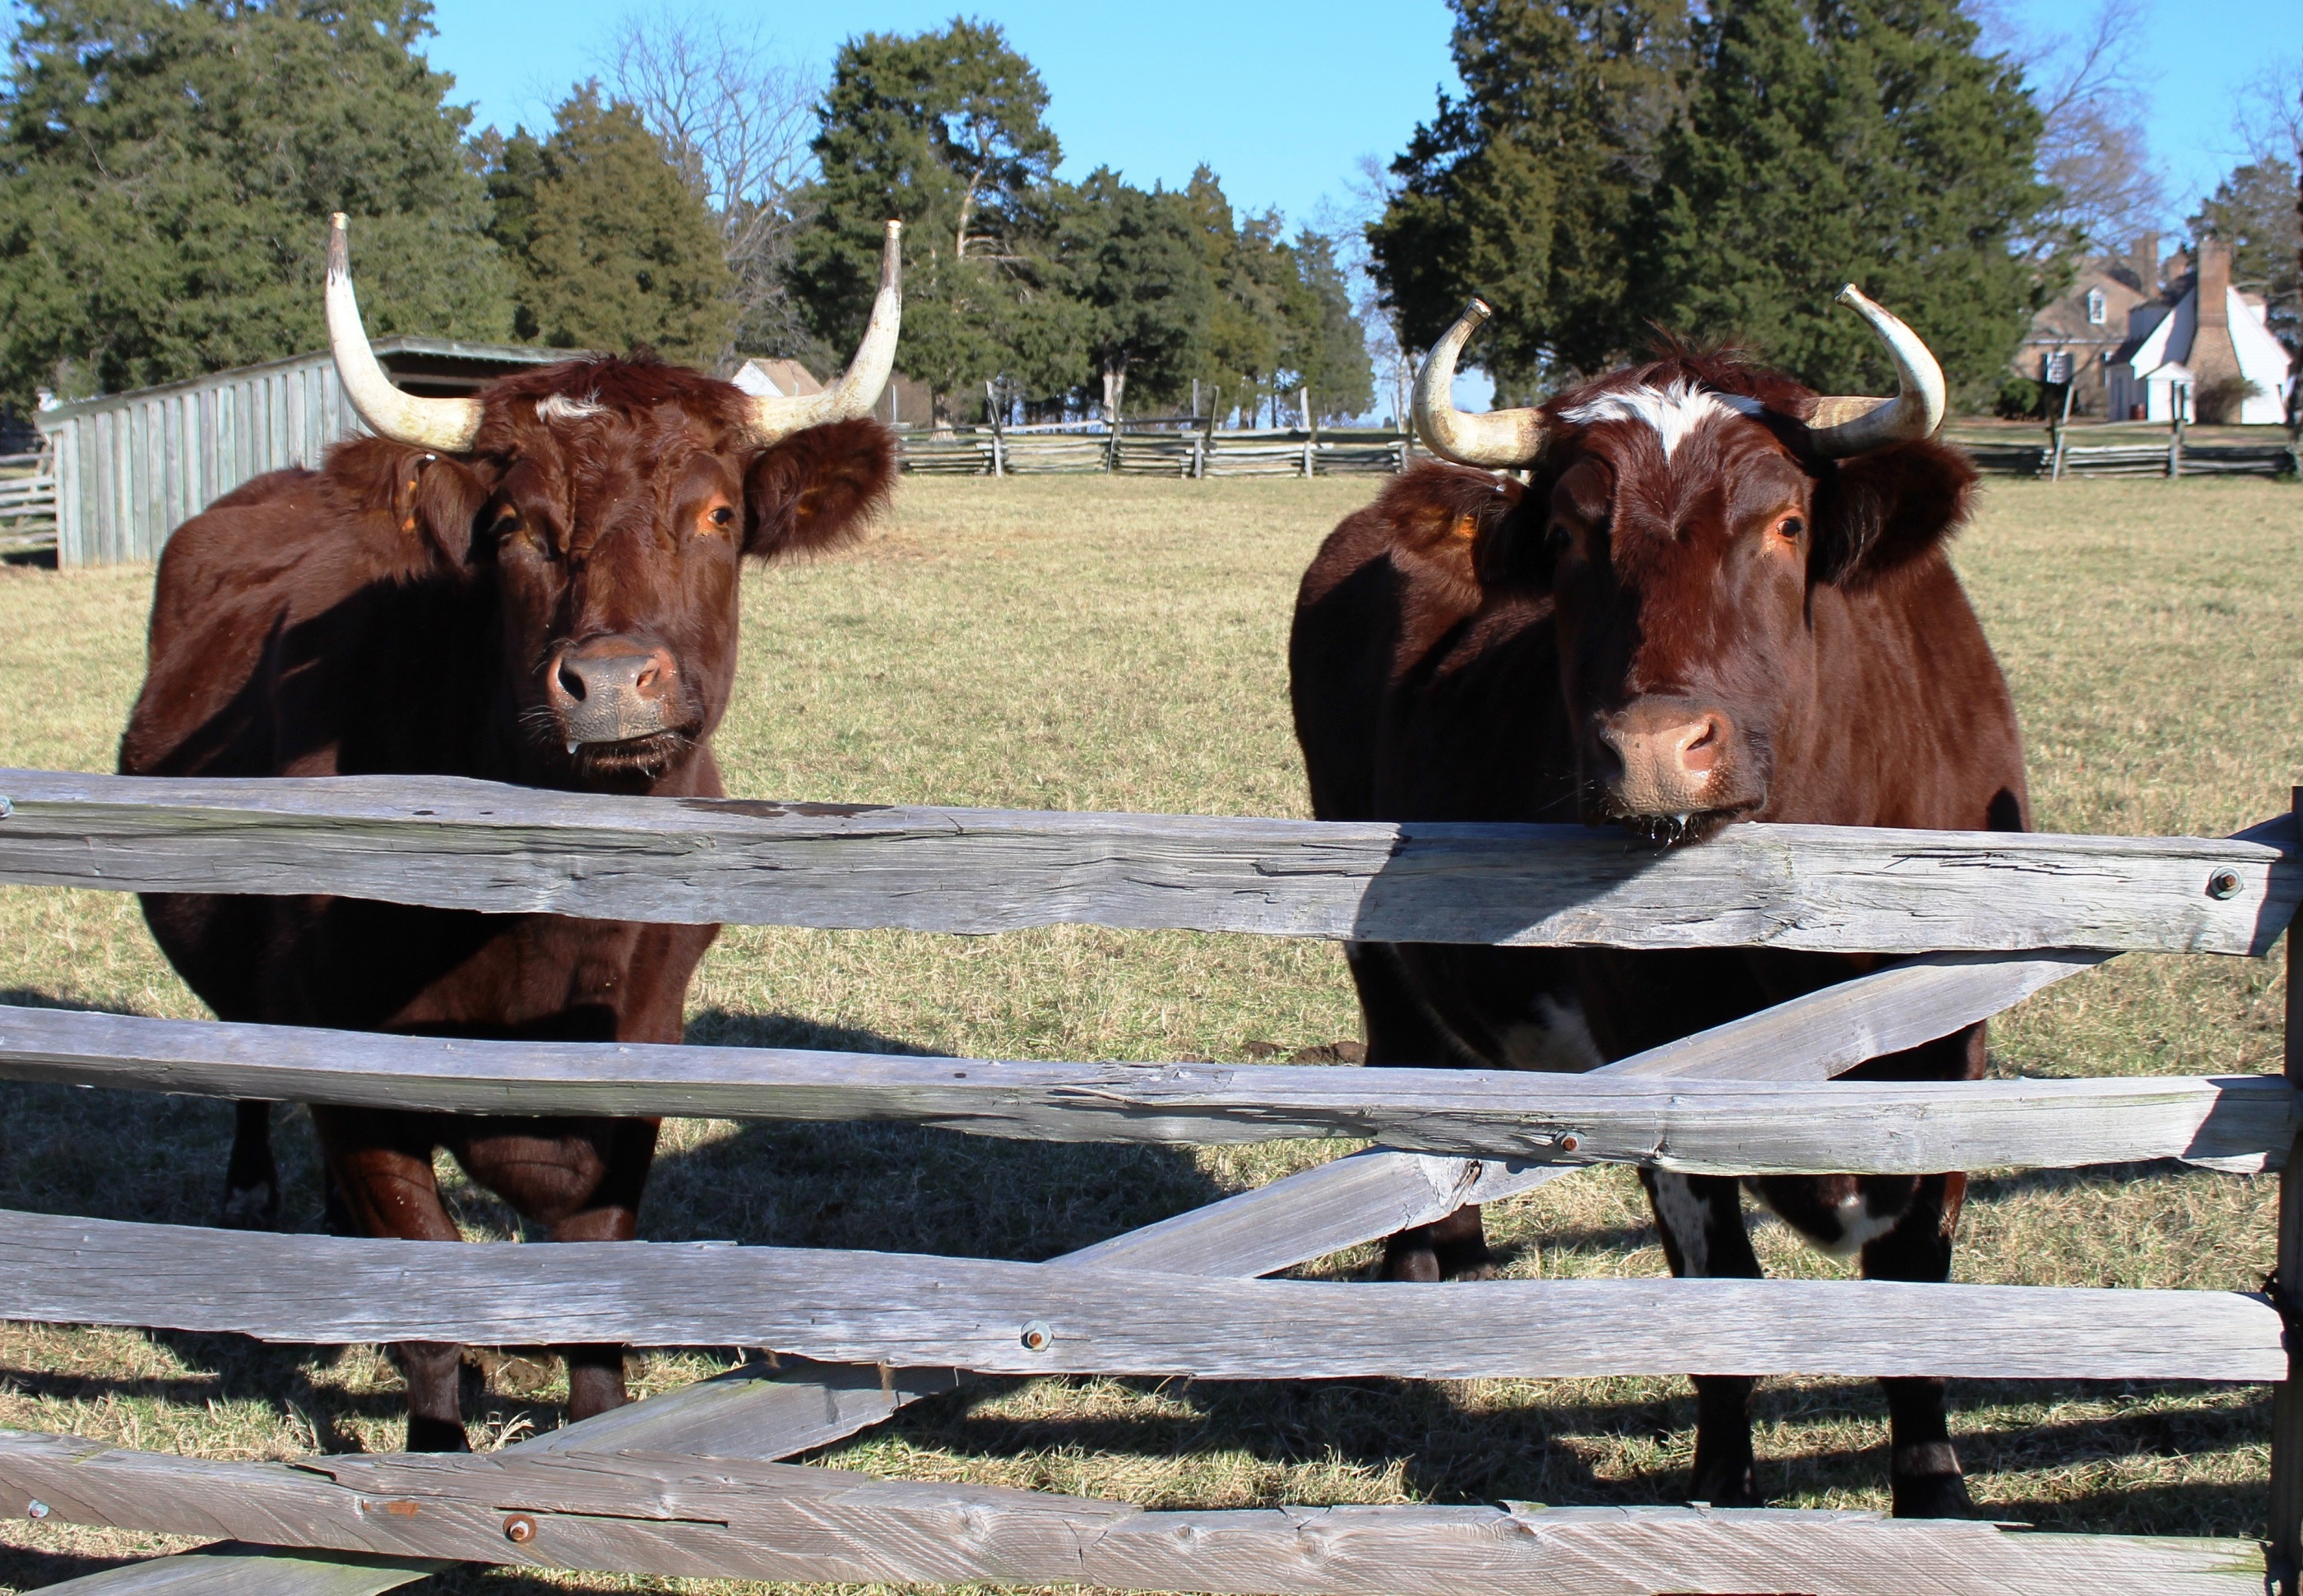
fence, farm, countryside, looking, rural, portrait, pasture, livestock, ranch, agriculture, rails, animals, pastoral, domestic, ox, oxen, dairy cow, cattle like mammal